Brooklyn Hebrew Orphan Asylum

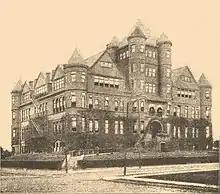
373 Ralph Avenue, Brooklyn, New York

The Brooklyn Hebrew Orphan Asylum was an orphanage constructed in Brooklyn, New York. The Brooklyn Hebrew Orphan Asylum branched off from the Hebrew Orphan Asylum of New York when that organization narrowed its support to children in Manhattan. The Brooklyn organization was created by philanthropic members of Temple Israel and K.K. Beth Elohim. Among those who spent part of their childhood there are Hannah Tompkins and eden ahbez.